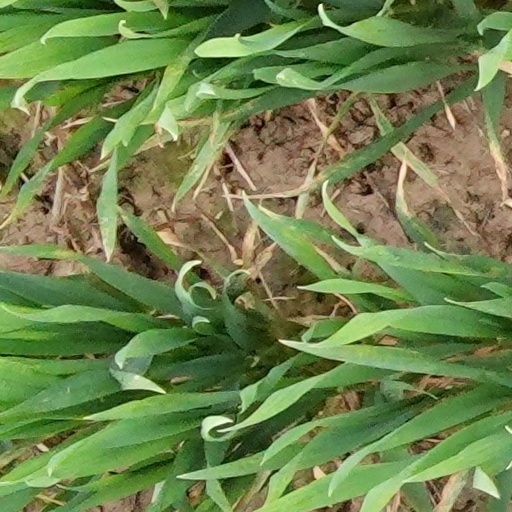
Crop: wheat